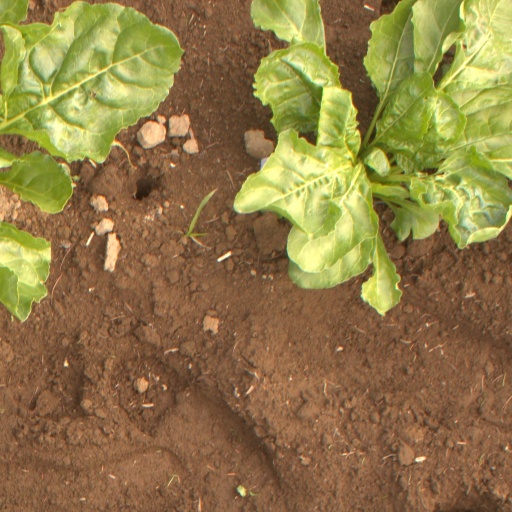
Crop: sugar beet